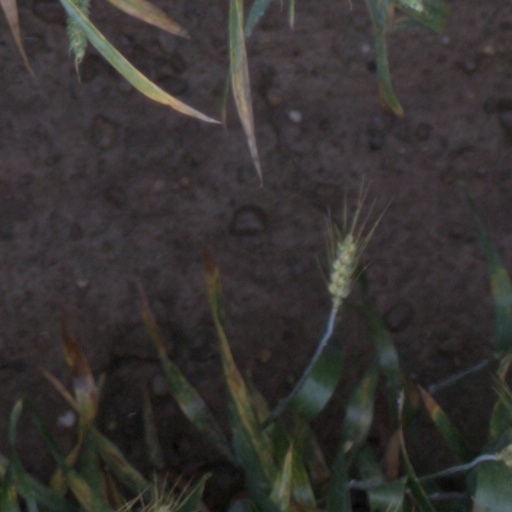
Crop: wheat